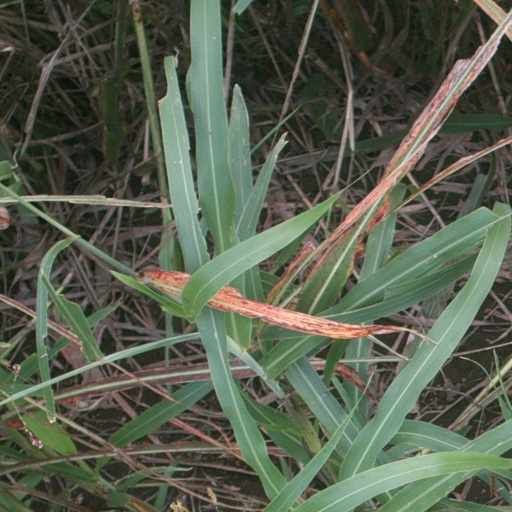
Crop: sorghum